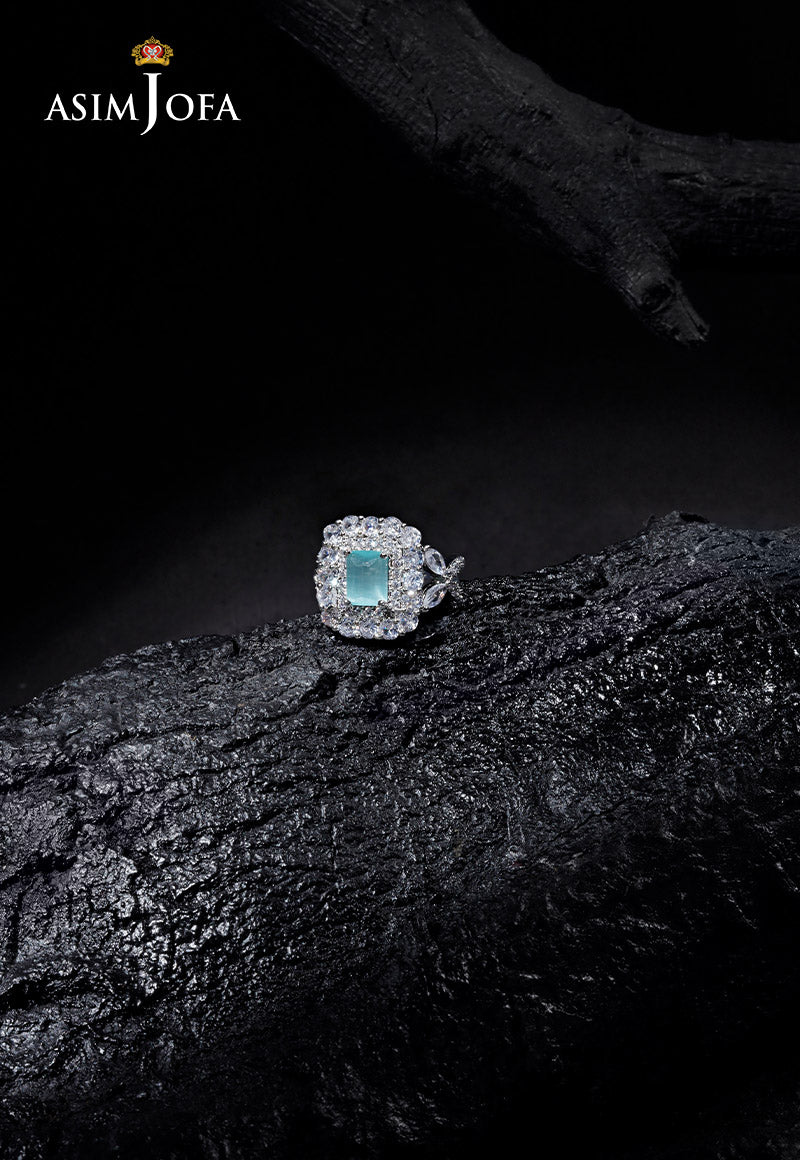
blue diamond ring